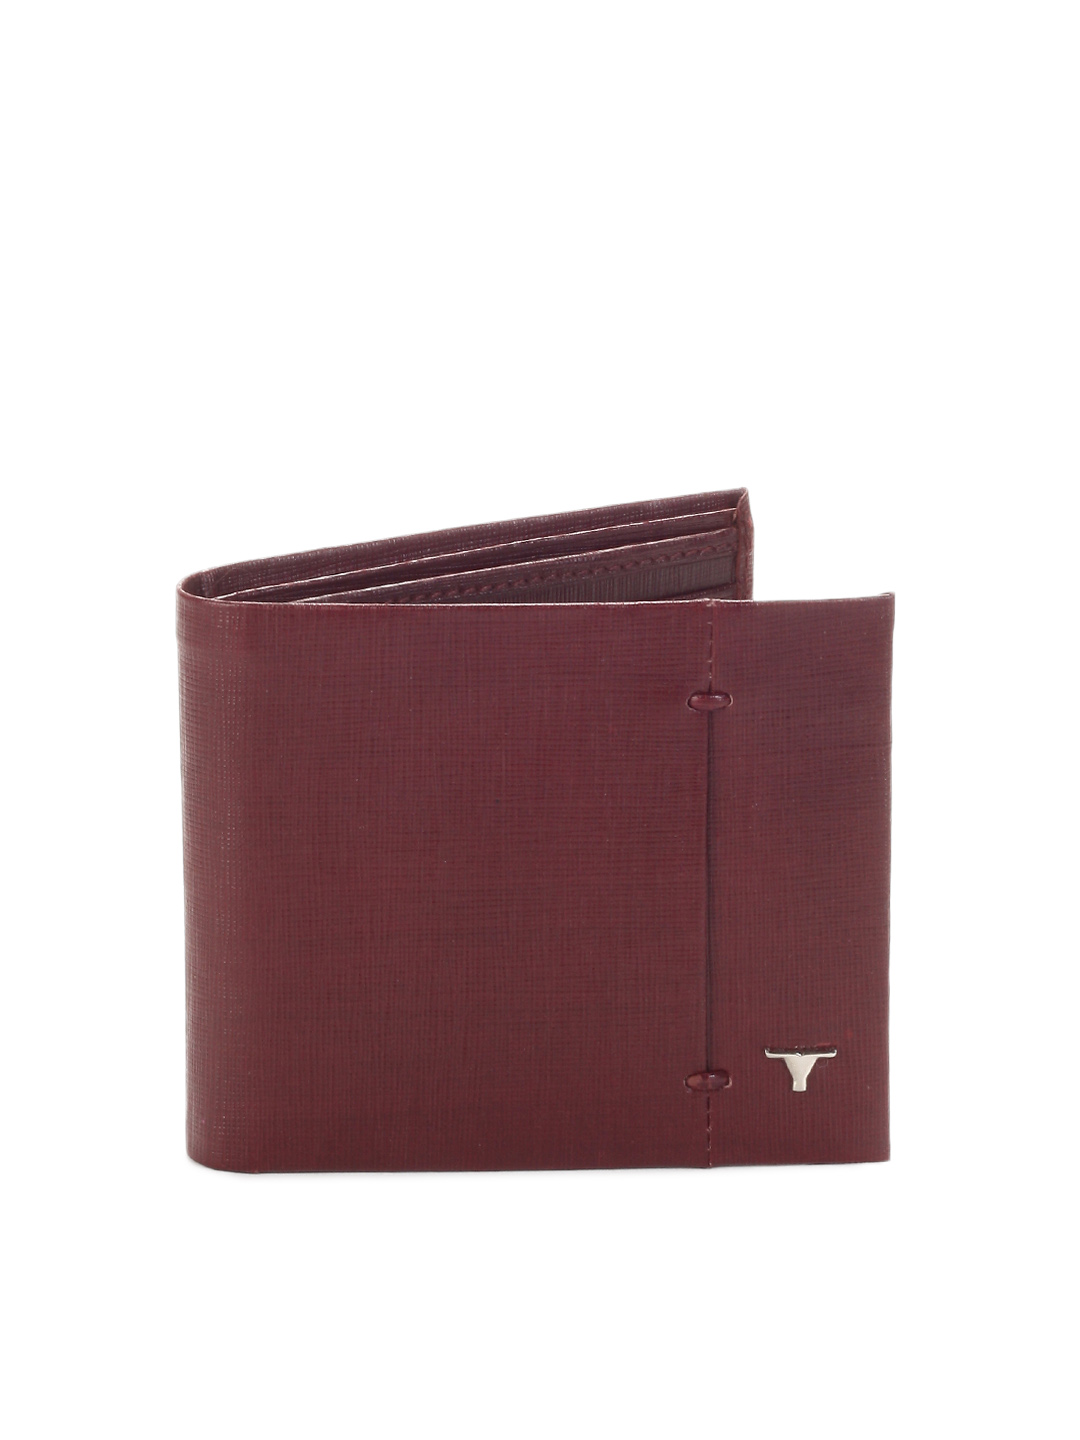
Bulchee Men Cherry Brown Wallet
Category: Accessories / Wallets / Wallets
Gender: Men
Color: Maroon
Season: Winter 2015
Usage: Casual